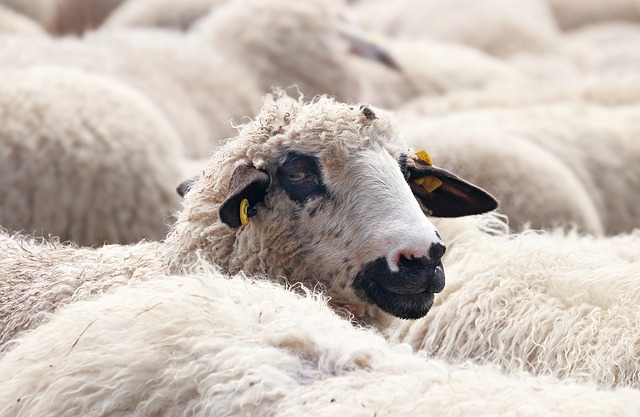
Label: pecora